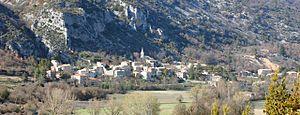
Monieux est une commune française située dans le département de Vaucluse, en région Provence-Alpes-Côte d'Azur.